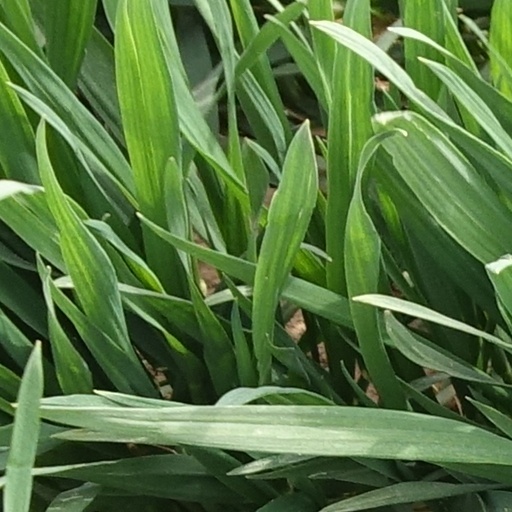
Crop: wheat